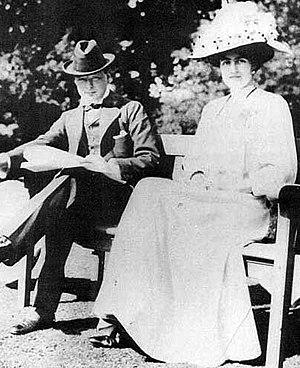
Clementine Ogilvy Spencer-Churchill, née Hozier, baronne Spencer-Churchill, était la femme de Winston Churchill.